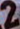
Number: 2